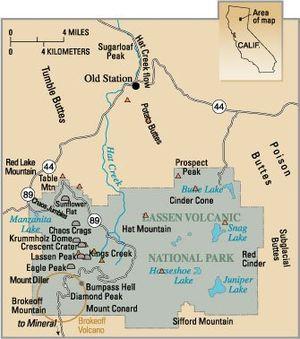
La géologie de la région volcanique de Lassen se caractérise par des phénomènes de sédimentation et d'activités volcaniques. Elle distingue la région du parc national volcanique de Lassen, dans le nord de la Californie, aux États-Unis, à l'extrémité méridionale de la chaîne des Cascades.